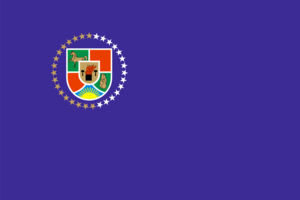
Severodonetsk
Luhansk oblast
Severodonetsk er en by i Luhansk oblast i det sydøstlige Ukraine. Byen ligger ved floden Donets, omkring 110 km nord-nordvest for oblastens administrative center Luhansk. Severodonetsk har 107.167 indbyggere.